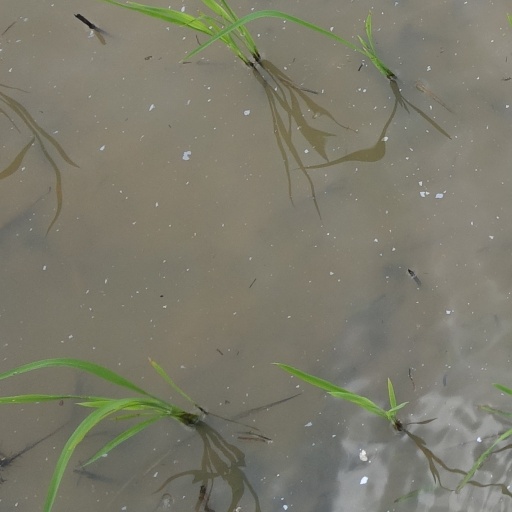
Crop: rice